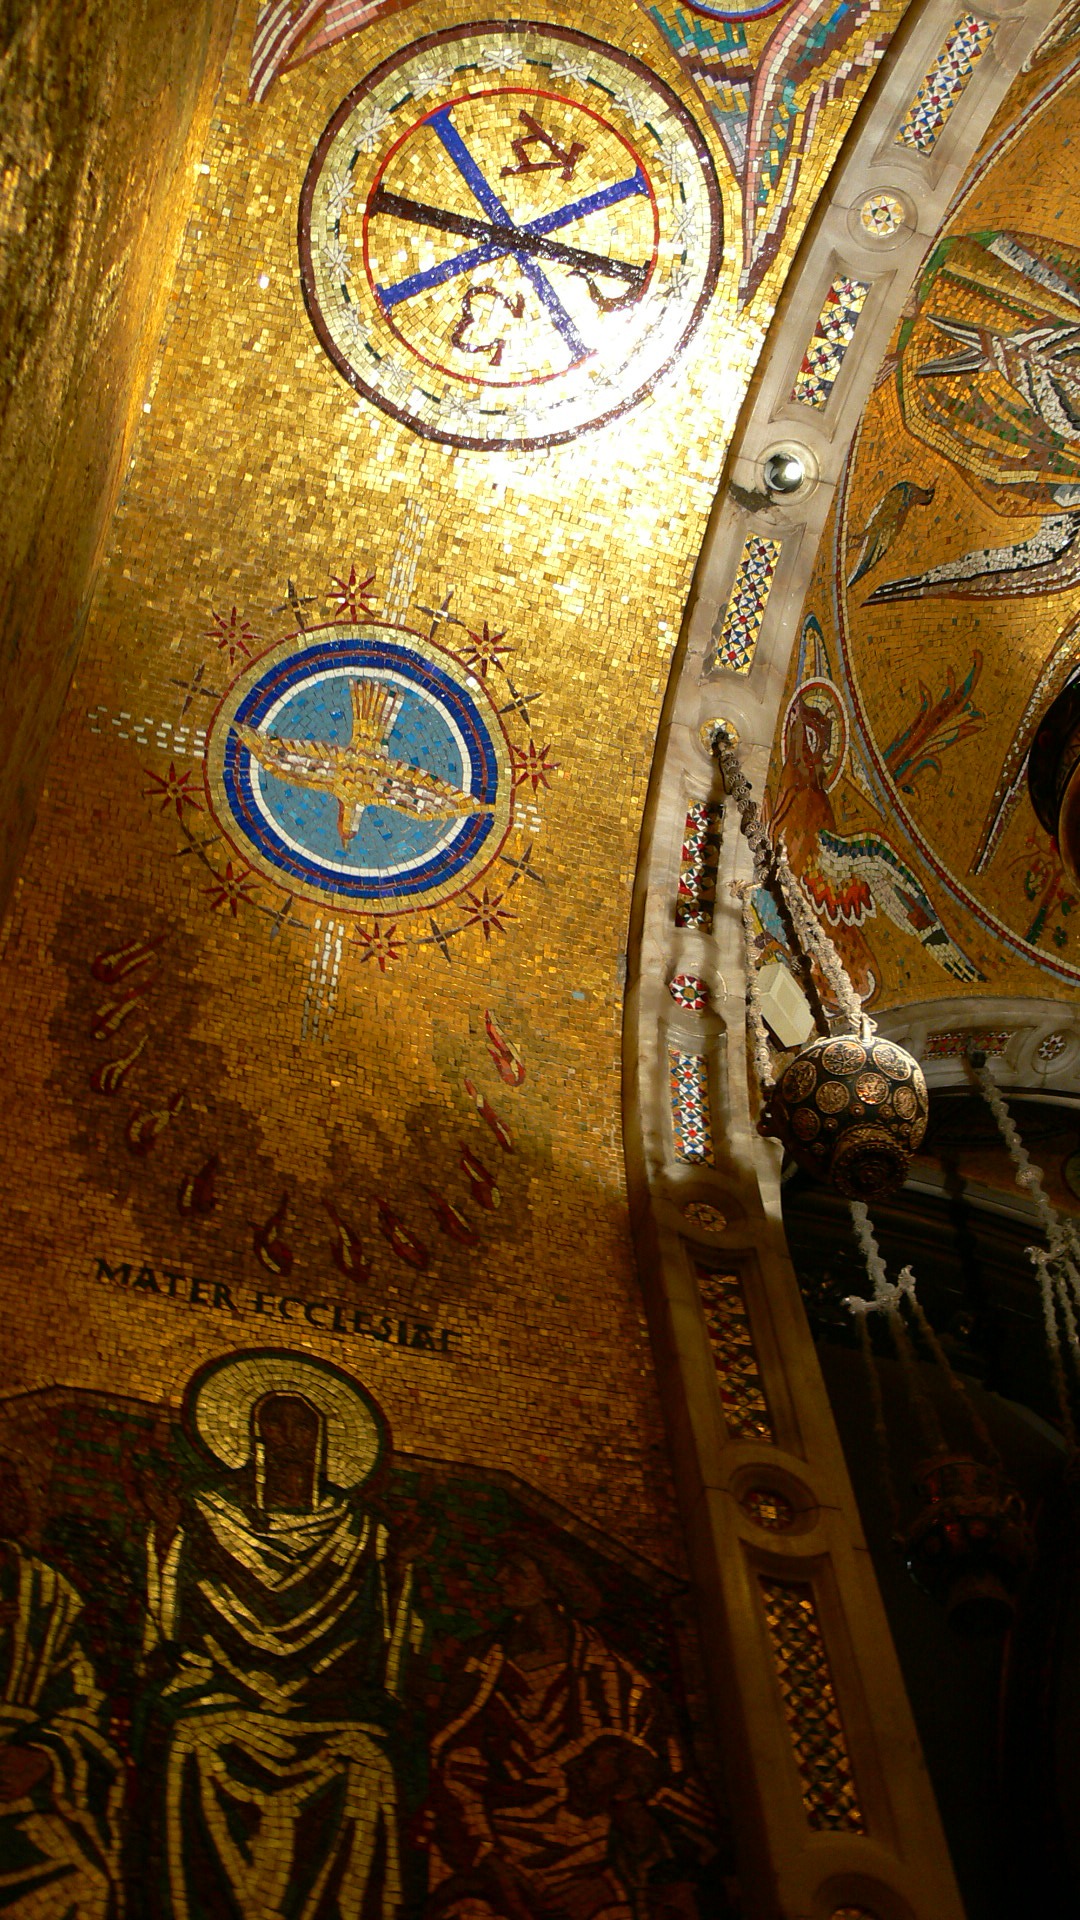
creative, window, glass, ceiling, religion, barcelona, artwork, roofing, spain, creativity, design, temple, tiles, carving, sagrada familia, park guell, tiling, mountain montserrat, ancient history